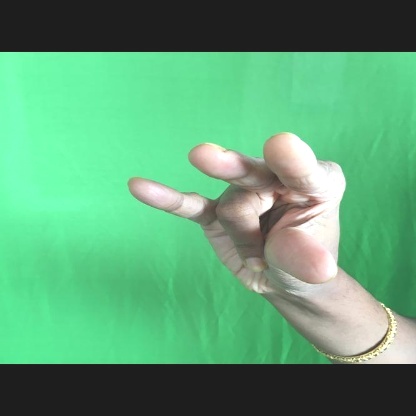
Mudra: Kangulam